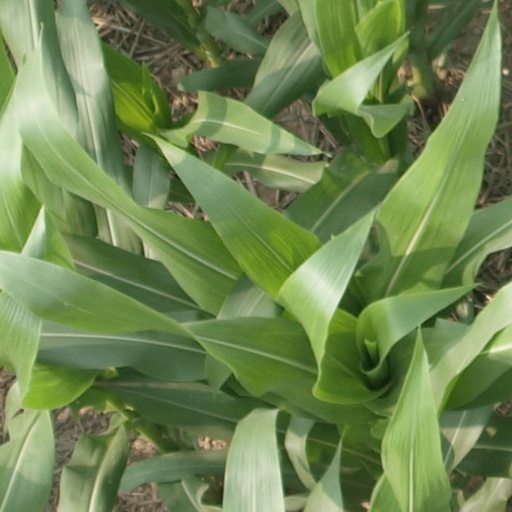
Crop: maize; corn